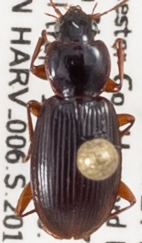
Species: Synuchus impunctatus
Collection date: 2019-09-10
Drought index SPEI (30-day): -0.344
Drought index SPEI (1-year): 1.19
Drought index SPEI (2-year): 1.69